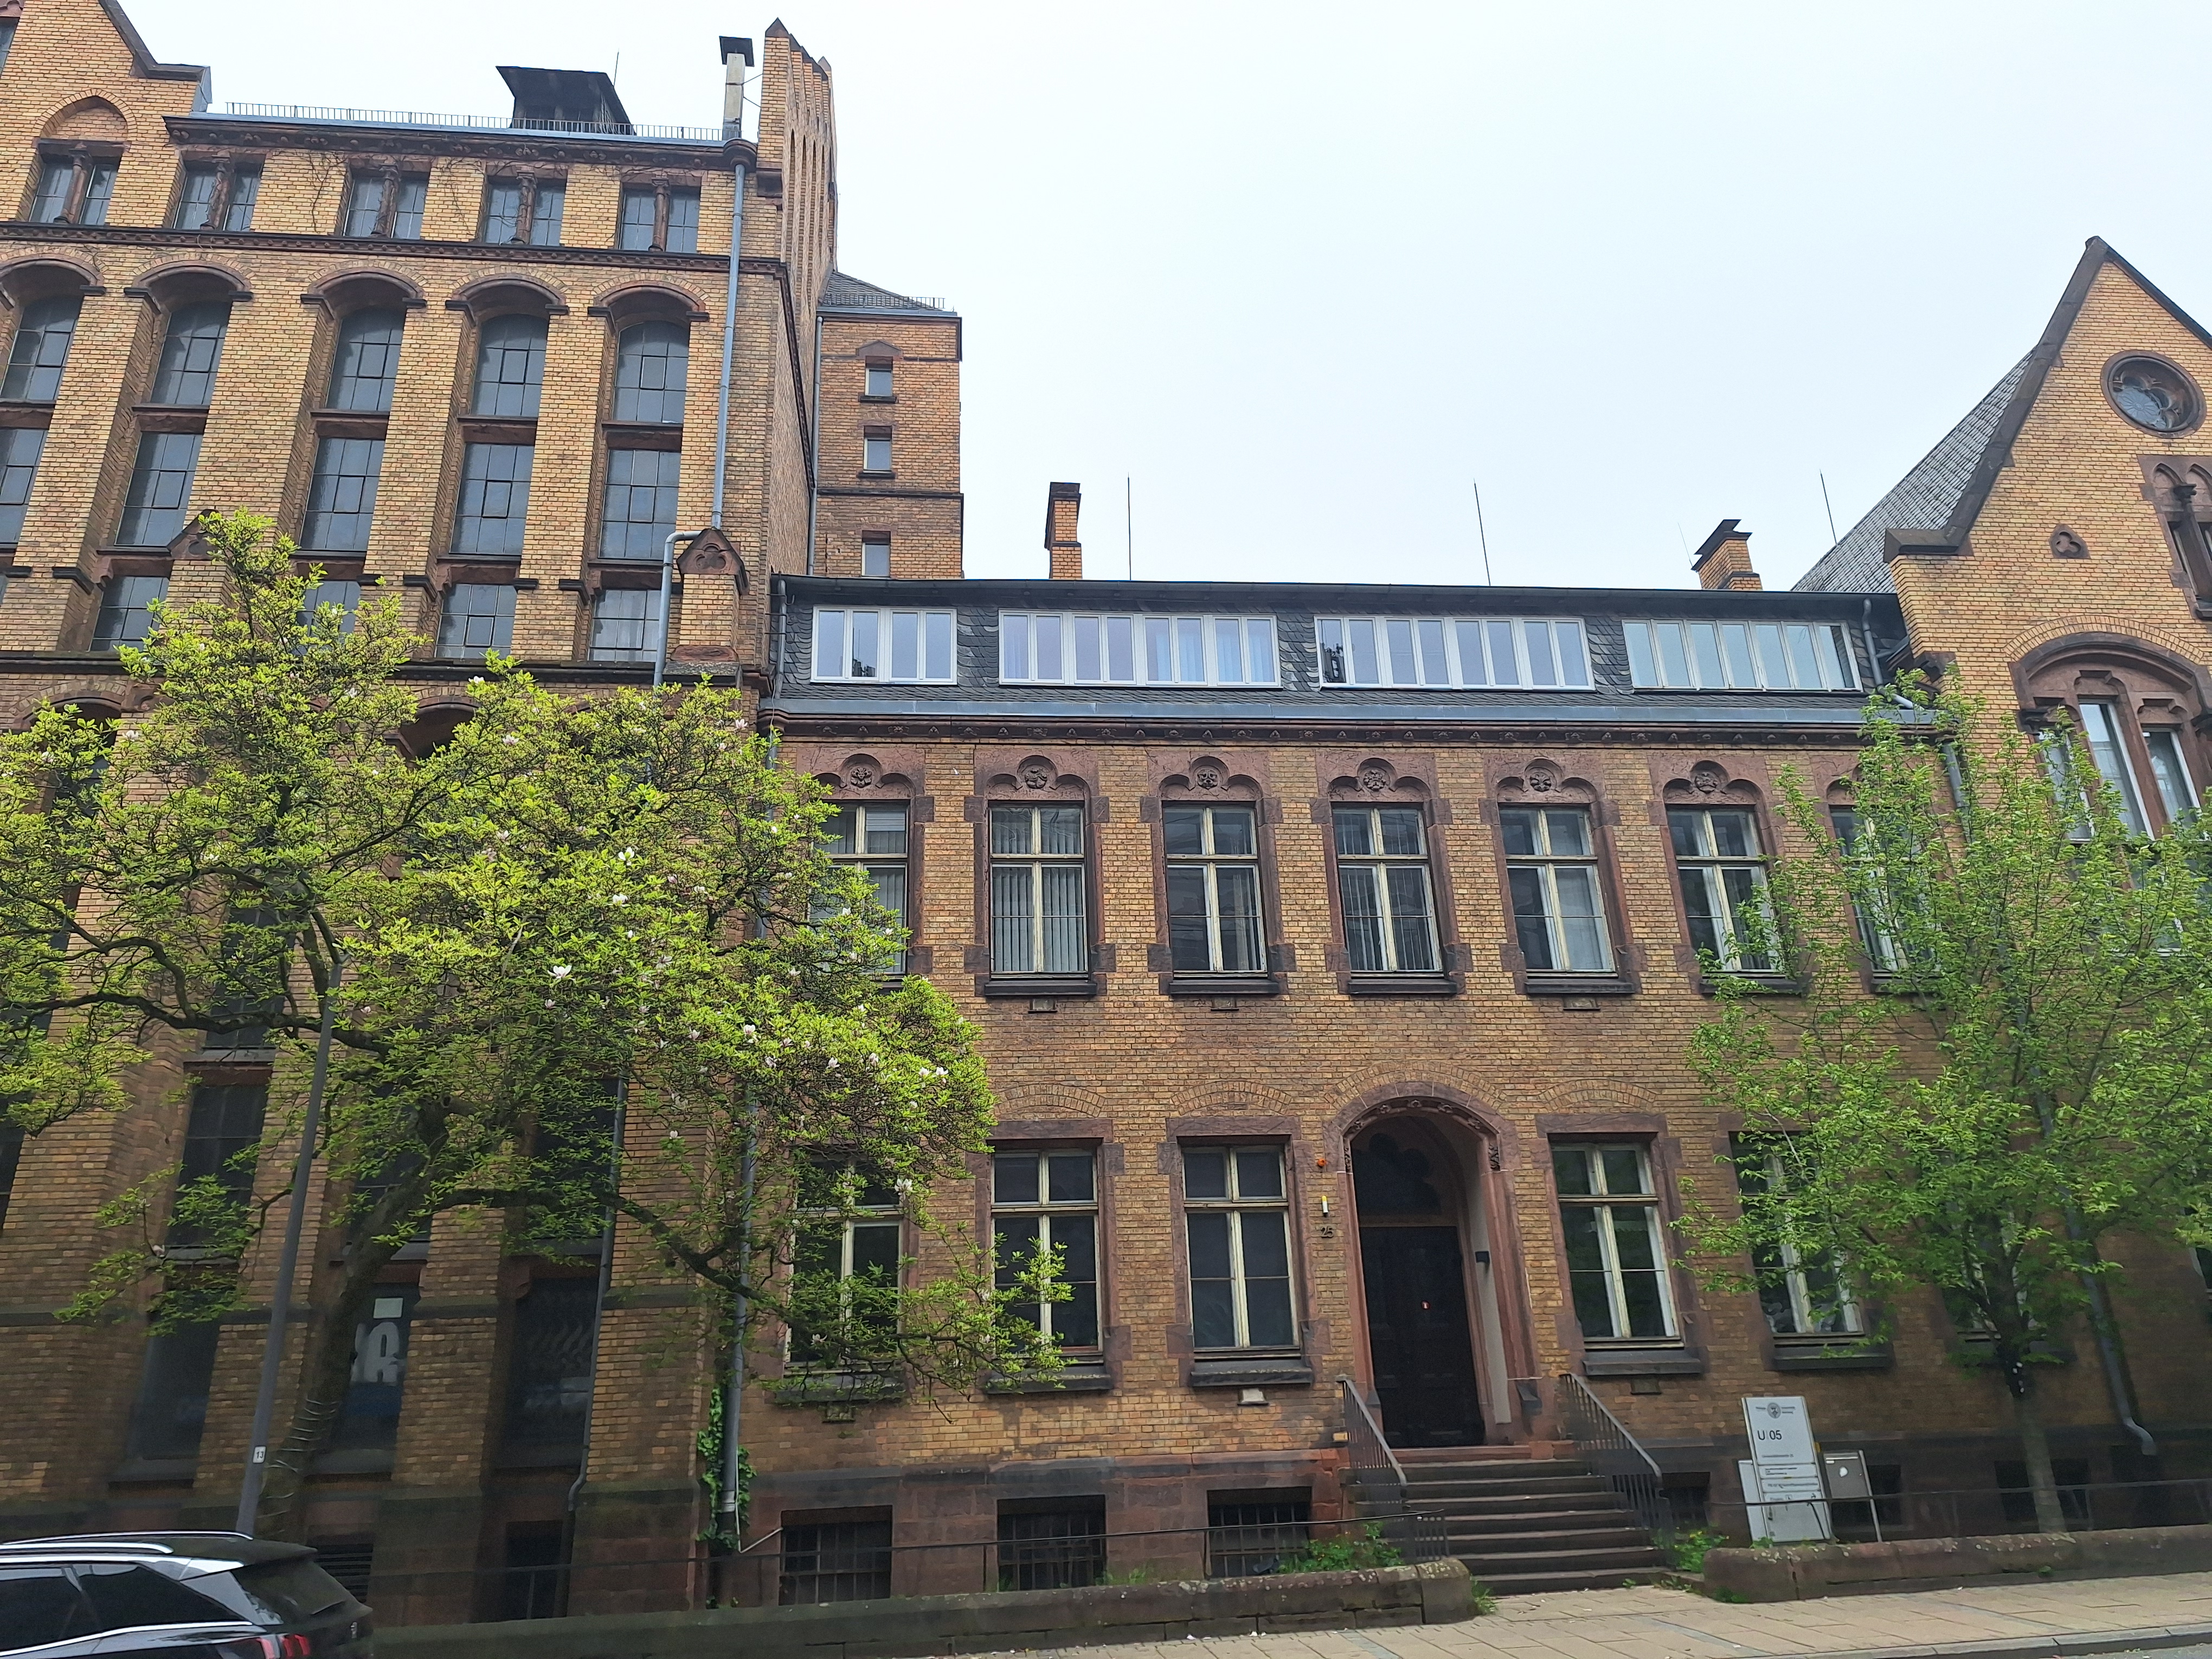
Building: Universitätsstraße 25